Sélestat

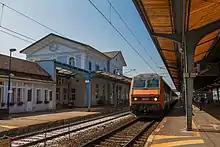
Sélestat train station.

Industry appeared very early in Sélestat. The town had already several factories at the beginning of the 19th century: a tilery, a sawmill, 12 tanneries and 11 mills. Sélestat quickly became specialised in wire gauze making but it never became a large industrial centre, remaining a small town with limited influence. The completion of the Strasbourg-Basel railway (1840), one of the first to be built in France, did not lead to significant urban development. The town walls that still encircled the town were a significant factor in its economic and demographic stagnation. After the Franco-Prussian War of 1870, Alsace and a part of Lorraine were annexed by the new German Empire. The German authorities demolished the city walls in 1874 and built new spacious neighbourhoods around the old town, as they did in Strasbourg and Metz.